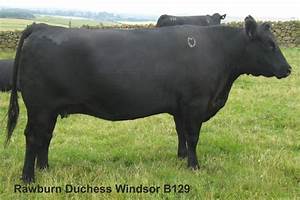
Label: mucca